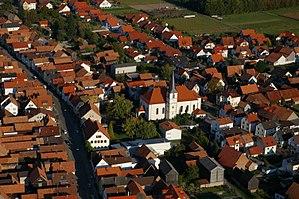
Hatzenbühl est une municipalité de la Verbandsgemeinde Jockgrim, dans l'arrondissement de Germersheim, en Rhénanie-Palatinat, dans l'ouest de l'Allemagne.